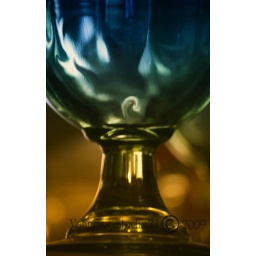
Goblet in the kitchen cabinet with the light filtering through from behind. Colored in Nik Software.